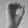
ASL letter: O